Andrássy University Budapest

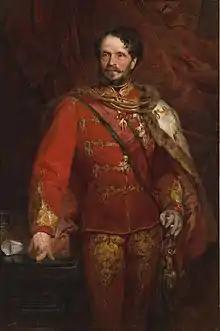
Gyula Andrássy (portrait by Gyula Benczúr, 1884)

The idea to found AUB goes back to the “Ulm Declaration” of 22 February 2001. The prime ministers of Hungary, the Republic of Austria, the State of Baden-Württemberg and the Free State of Bavaria came to an agreement during a summit meeting in Ulm to support a German-language university in Budapest which Hungary had been planning, and to take active part in its implementation. Thus the cornerstone for a multinational community project was laid. The then-planned expansion of the European Union was the tone-setting impulse; a contribution to the integration process of the Central European area into the European Union was made which continues to this day.